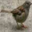
Label: bird